Sindoor

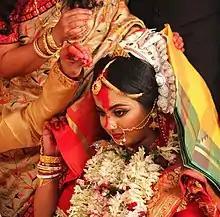
Sindoor daan in Bengali Hindu wedding

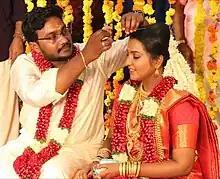
'Sindhooram charthal' ceremony in Malayali Hindu wedding, Kerala

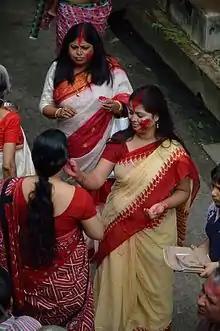
Women applying sindoor to each other during Durga Puja festival in Kolkata, India

Sindoor or sindura is a traditional vermilion red or orange-red or maroon cosmetic powder from South Asia, usually worn by married women along the part of their hairline. In Hindu communities, the sindoor is considered auspicious and is a visual marker of marital status of a woman and ceasing to wear it usually implies widowhood.